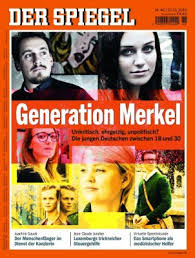
Waste category: paper